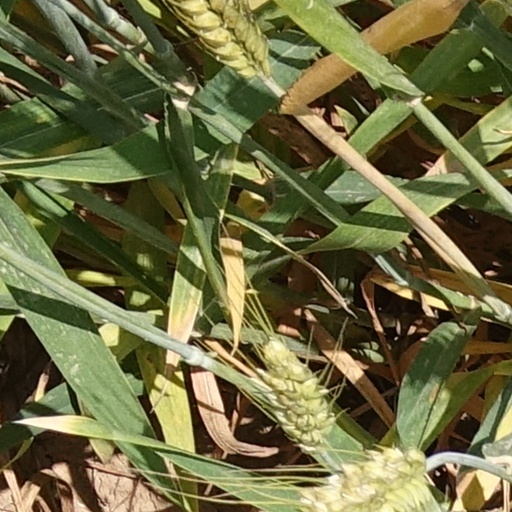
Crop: wheat